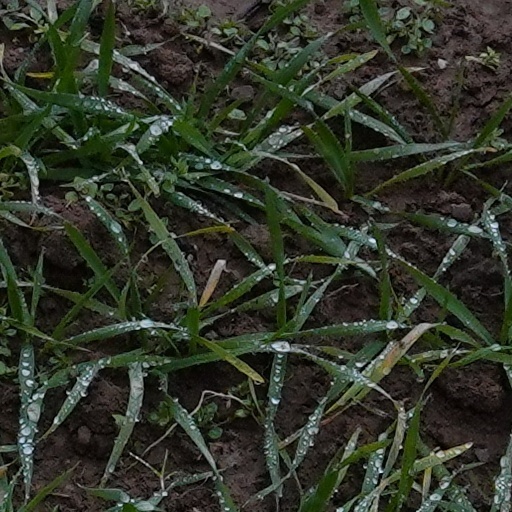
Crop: wheat